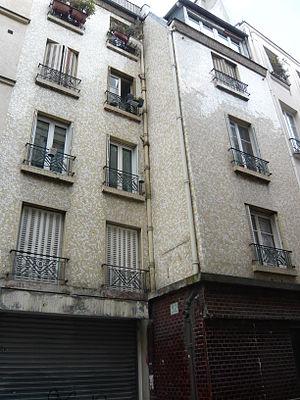
Ancienne maison close 32-34 rue Blondel 2e
Cet article recense les monuments historiques du 2ᵉ arrondissement de Paris, en France.
Aux Belles Poules est une ancienne maison close située au numéro 32 de la rue Blondel, dans le 2ᵉ arrondissement de Paris, en France.